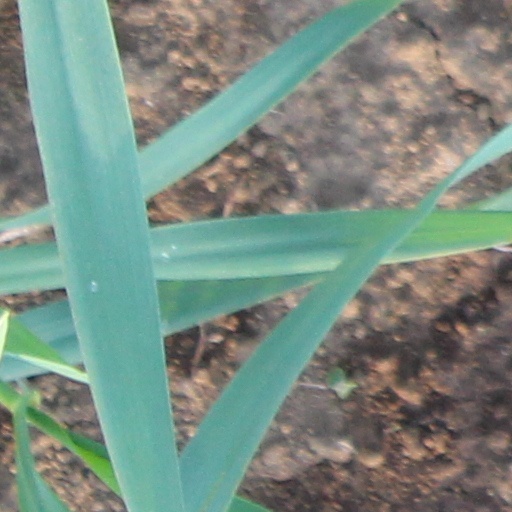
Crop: wheat